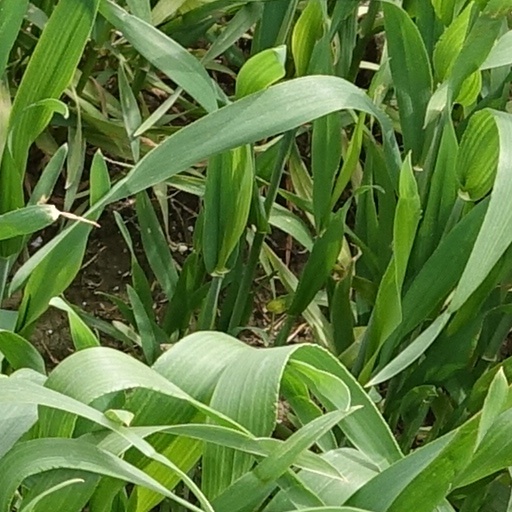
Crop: wheat